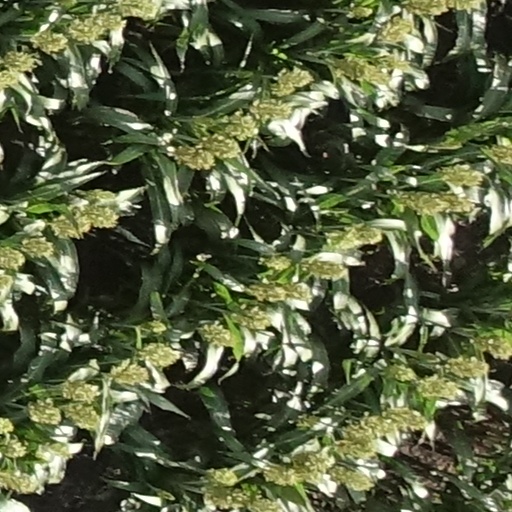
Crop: sorghum